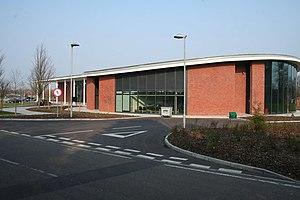
Chicksands, est un village du Central Bedfordshire dans le Bedfordshire, en Angleterre et qui fait partie de la paroisse civile de Campton and Chicksands. En 2007, sa population était estimée à 2 510 et lors du recensement de 2011, le chiffre était de 1 699. Le village se trouve sur la rivière Flit et à proximité du village paroissial de Campton et de la ville de Shefford.